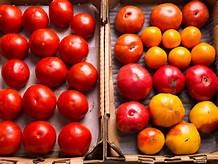
Label: tomato